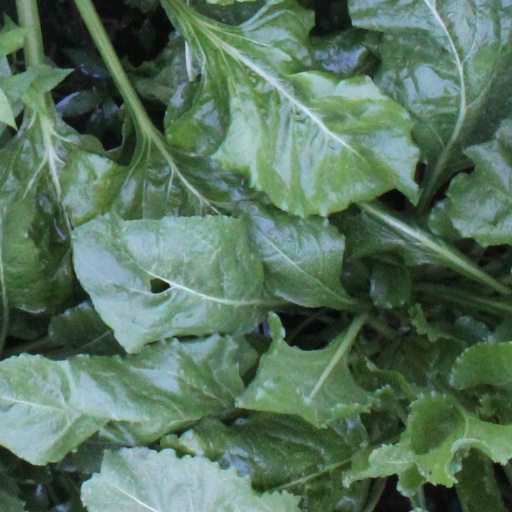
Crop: sugar beet